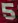
Number: 5